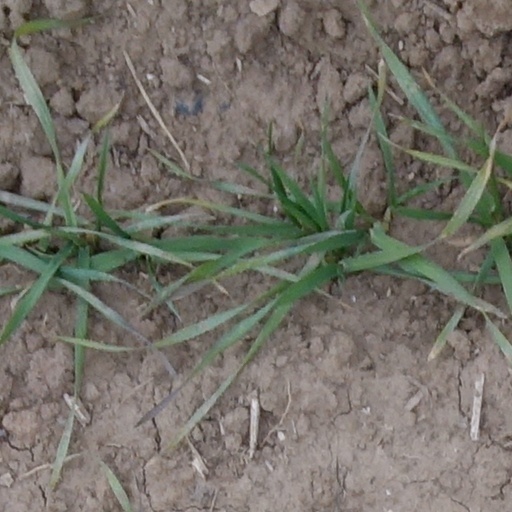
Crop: wheat